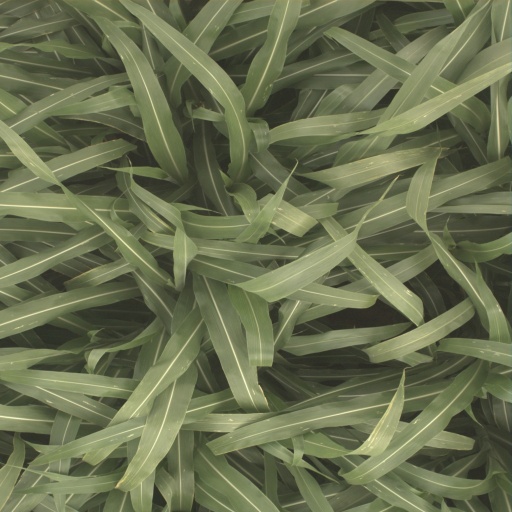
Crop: sorghum